Lenovo 3000

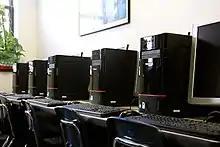
Lenovo 3000 H desktops as public computers

First introduced in 2006, the Lenovo 3000 N100 and V100 offered Intel Core Duo processors, while the lower-end C series featured Pentium M and Celeron M processors. Its successors, C200, N200, V200 featured Core 2 Duo processors. Thereafter, came the N500, the G-series, and the B series